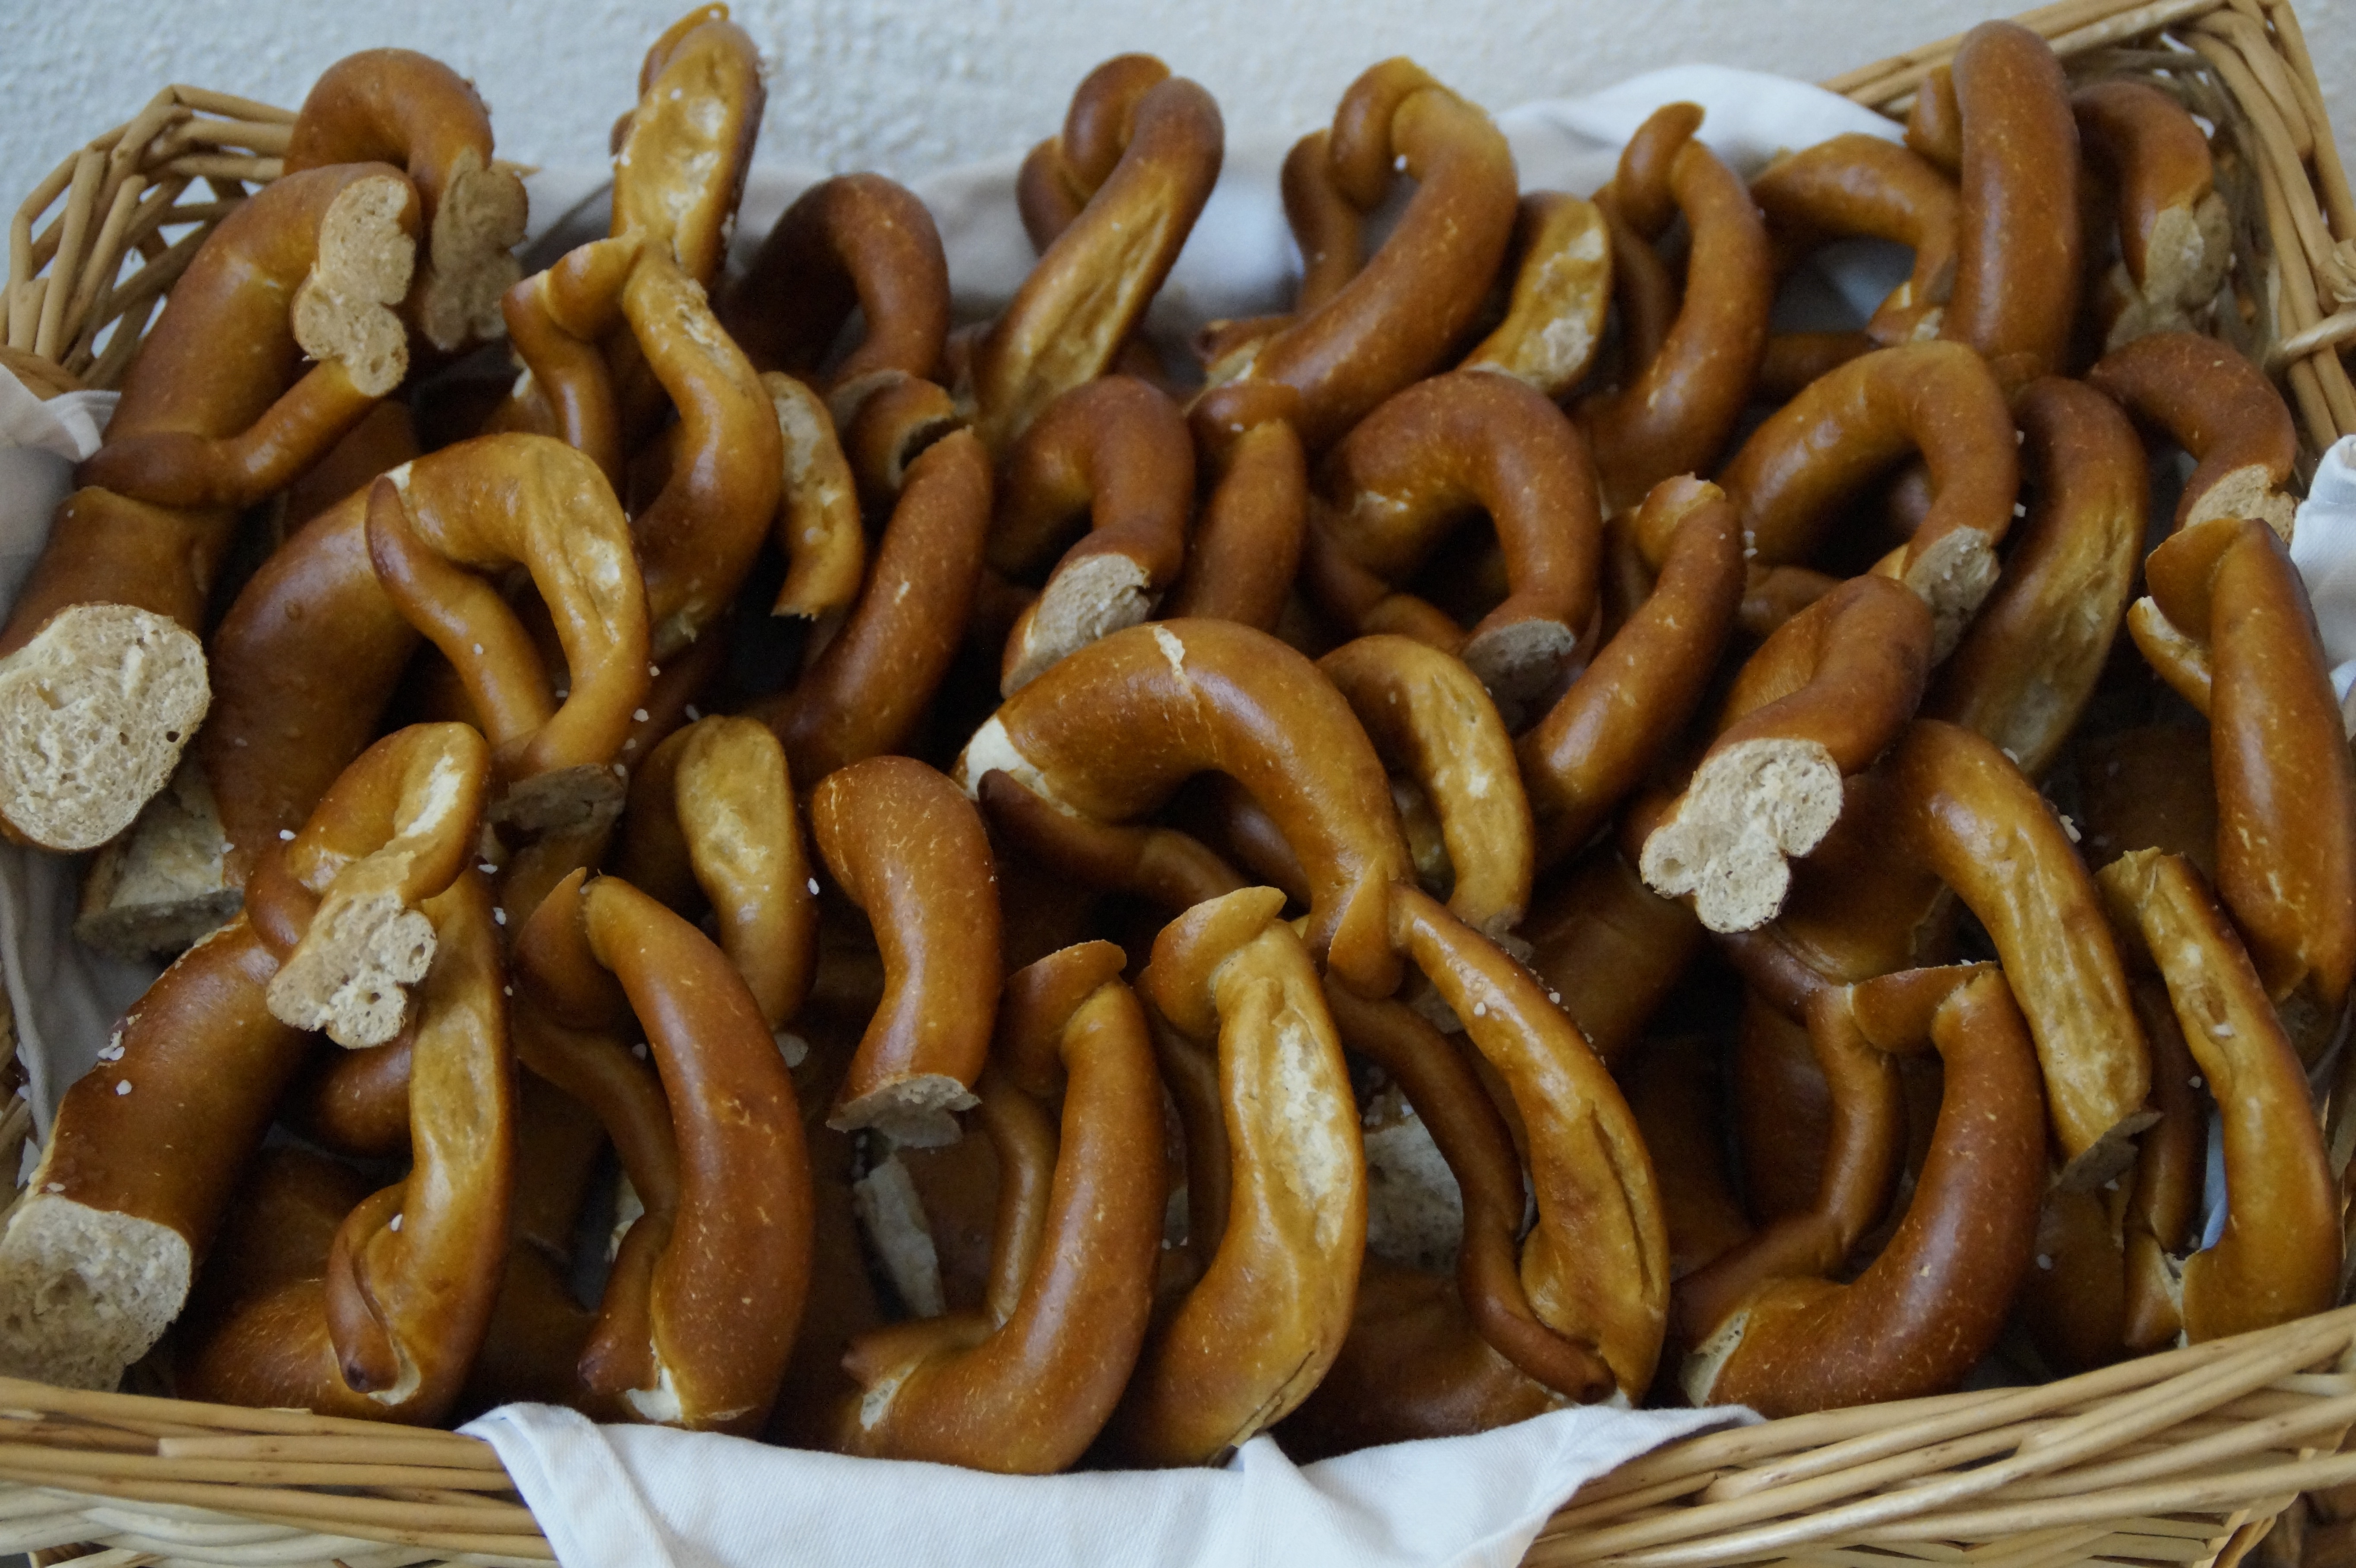
food, produce, basket, eat, meat, cuisine, bakery, sausage, baked, specialty, pastries, baker, bavaria, pretzel, bratwurst, pretzels, served, southern germany, flowering plant, cut in half, laugenbrezeln, halves, baden wurttemberg, shiitake, land plant, snack food, medicinal mushroom, kielbasa, pretzel halves